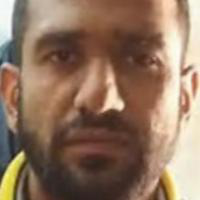
Age group: age 31-40